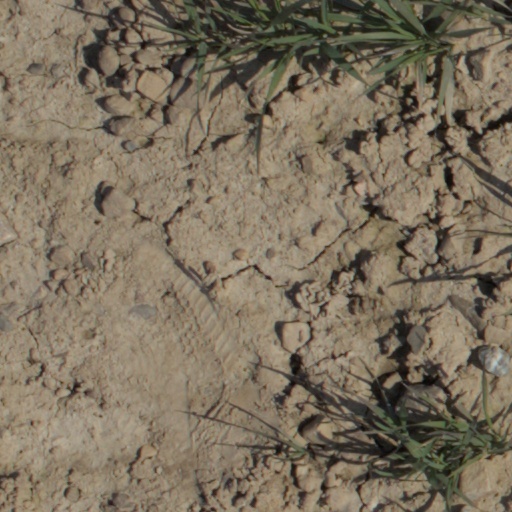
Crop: wheat